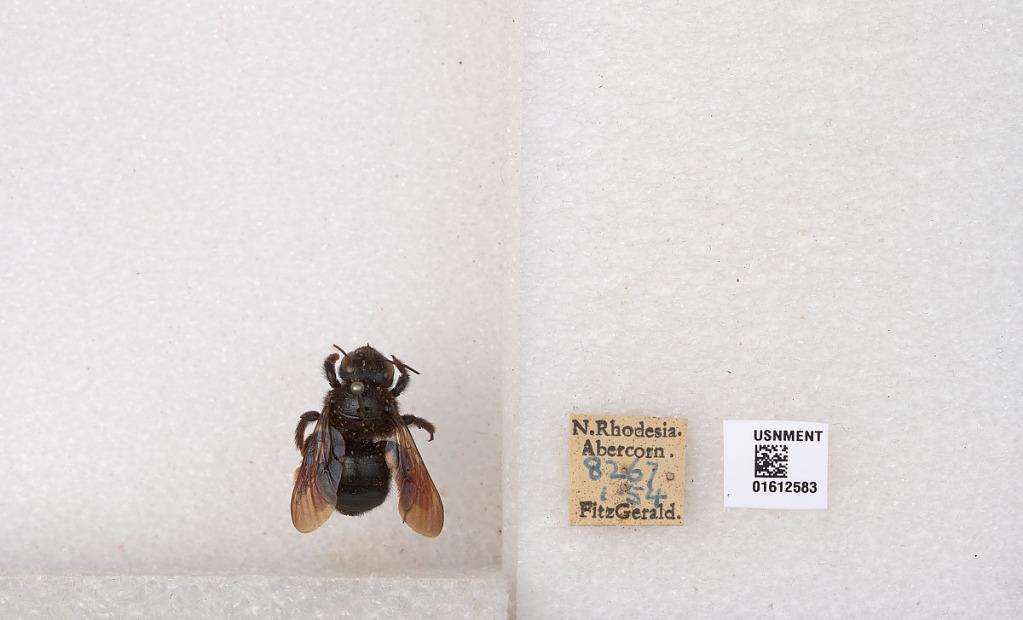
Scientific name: Xylocopa
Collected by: J. Ene
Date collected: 1954-1-1
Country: Zimbabwe
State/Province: Matabeleland South
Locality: Abercorn.